SMS Von der Tann

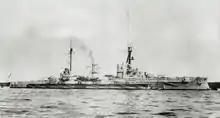
, the previous German armored cruiser

Several proposals were presented in a meeting on 15 September, which resolved many of the disagreements over the ship's design. Rudolf von Eickstedt, the naval architect in charge of the Construction Department, argued that since the explosive trials for the proposed protection systems for had not been completed, the construction should be postponed to allow for any alterations to the design for cruiser "F". He also argued that guns of 21 cm or caliber would be sufficient to penetrate the armor of the new British battlecruisers. However, Admiral August von Heeringen, of the General Navy Department, stated that for the ship to be able to engage battleships, the 28 cm guns were necessary. Admiral Eduard von Capelle, the deputy director of the RMA, stated that depending on tests of the underwater protection system slated to be carried out in November, the main battery might have to be reduced in caliber to offset the weight of any improvements to the protection system that might need to be made. Tirpitz rejected the idea of a reduction in caliber, even if it required increasing displacement over the agreed-upon .